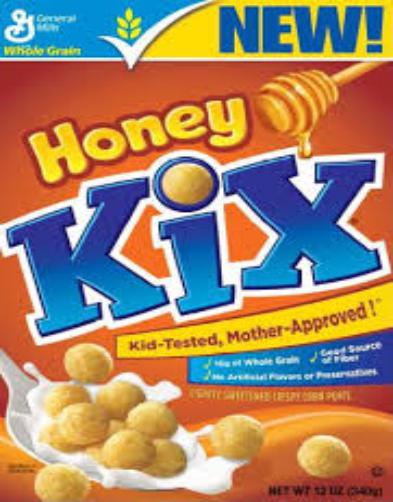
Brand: Honey Kix
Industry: Food